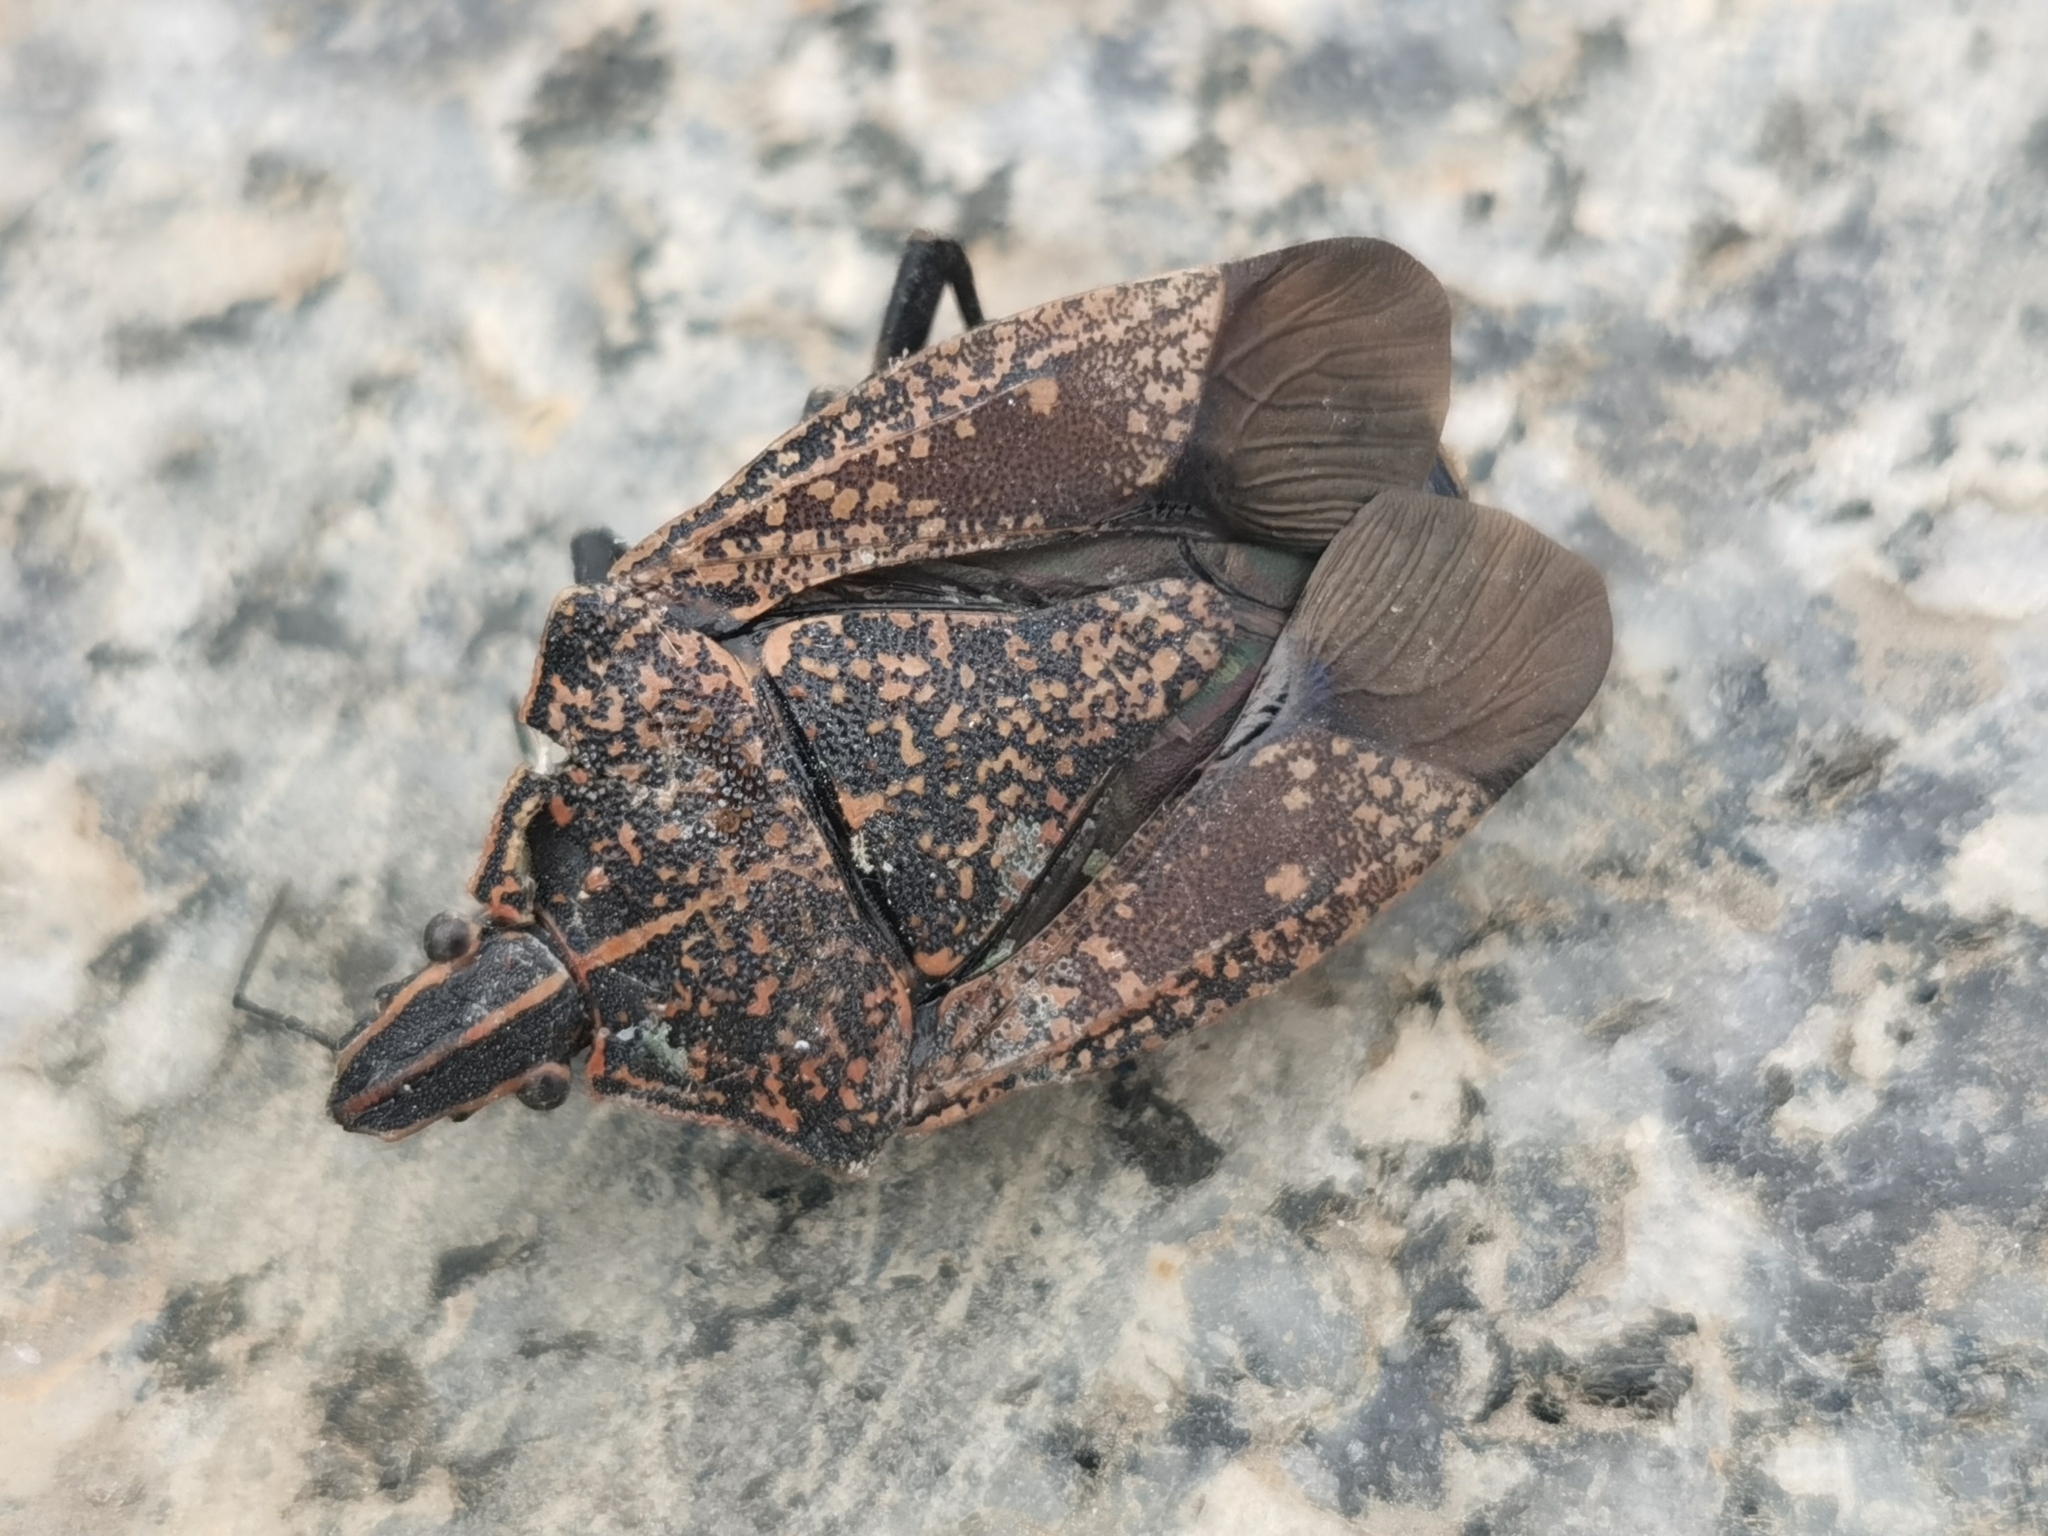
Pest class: stink_bug